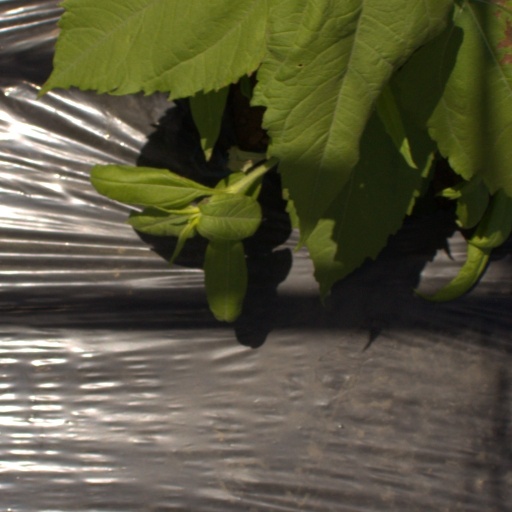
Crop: Jerusalem artichoke